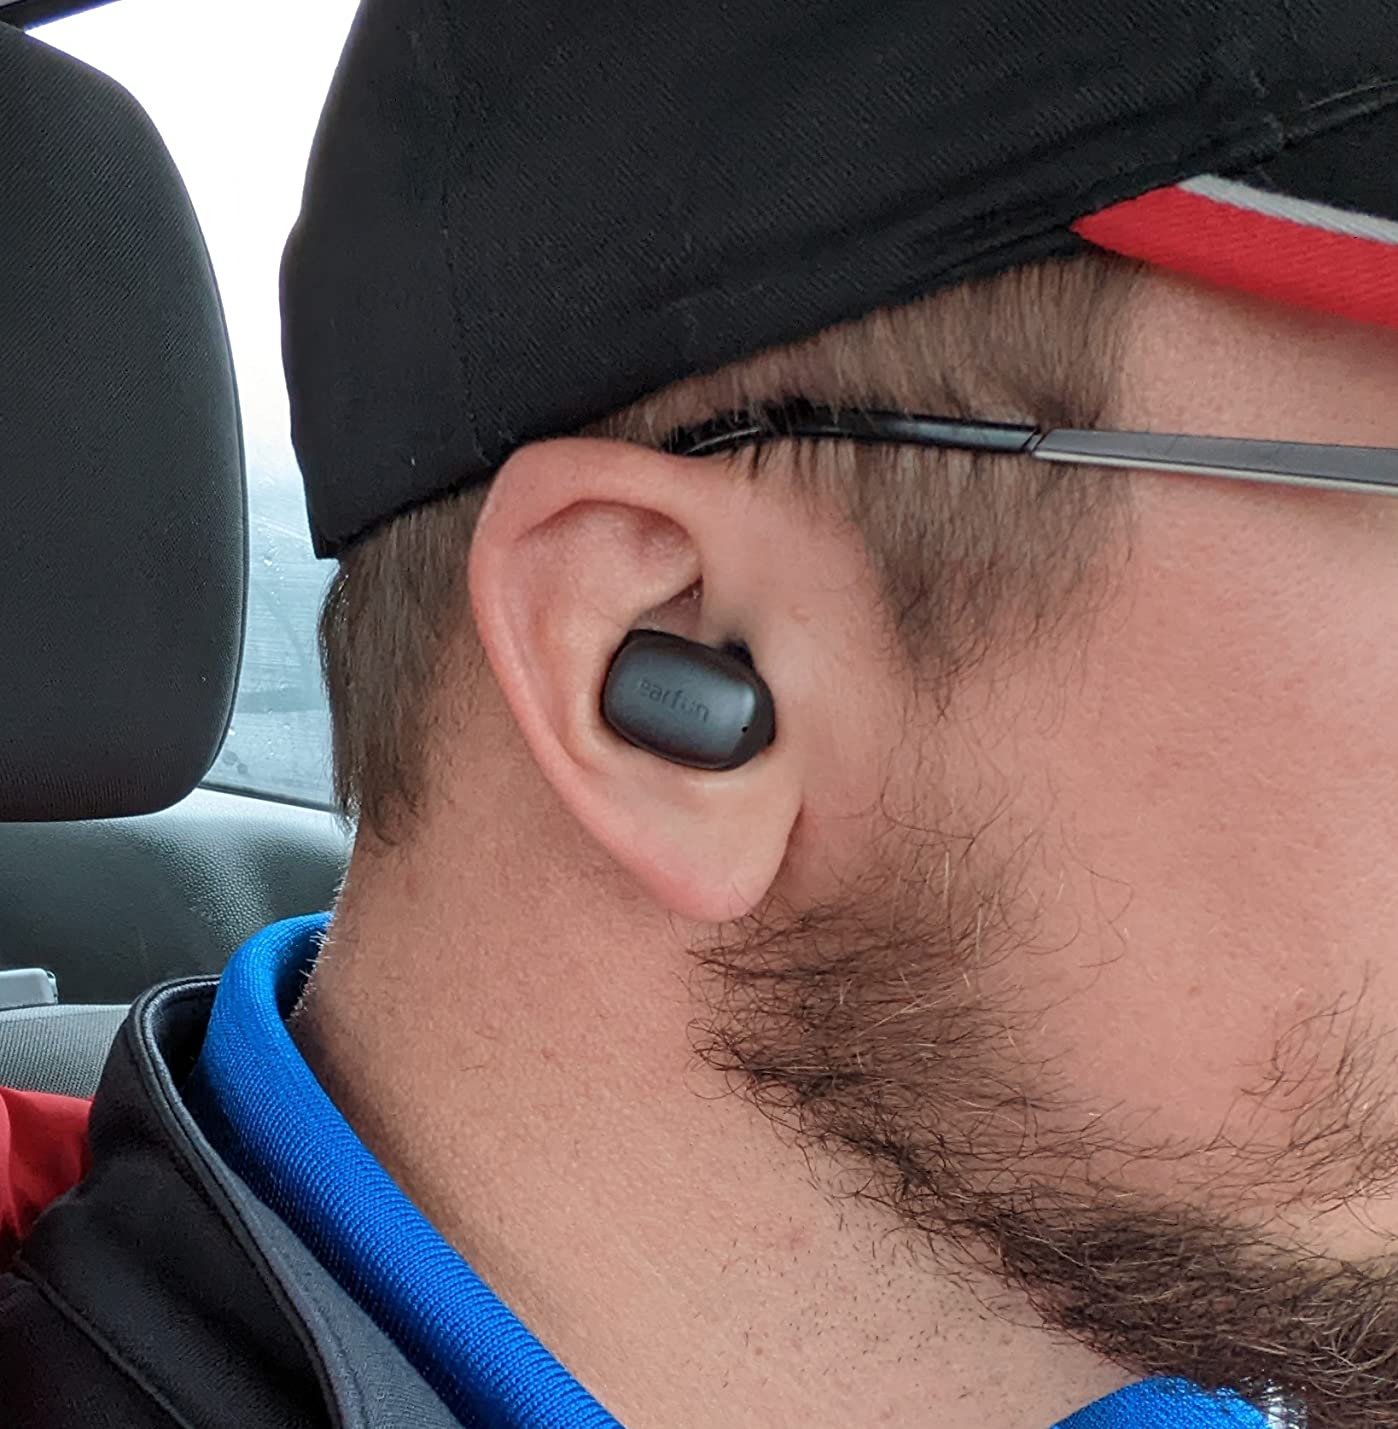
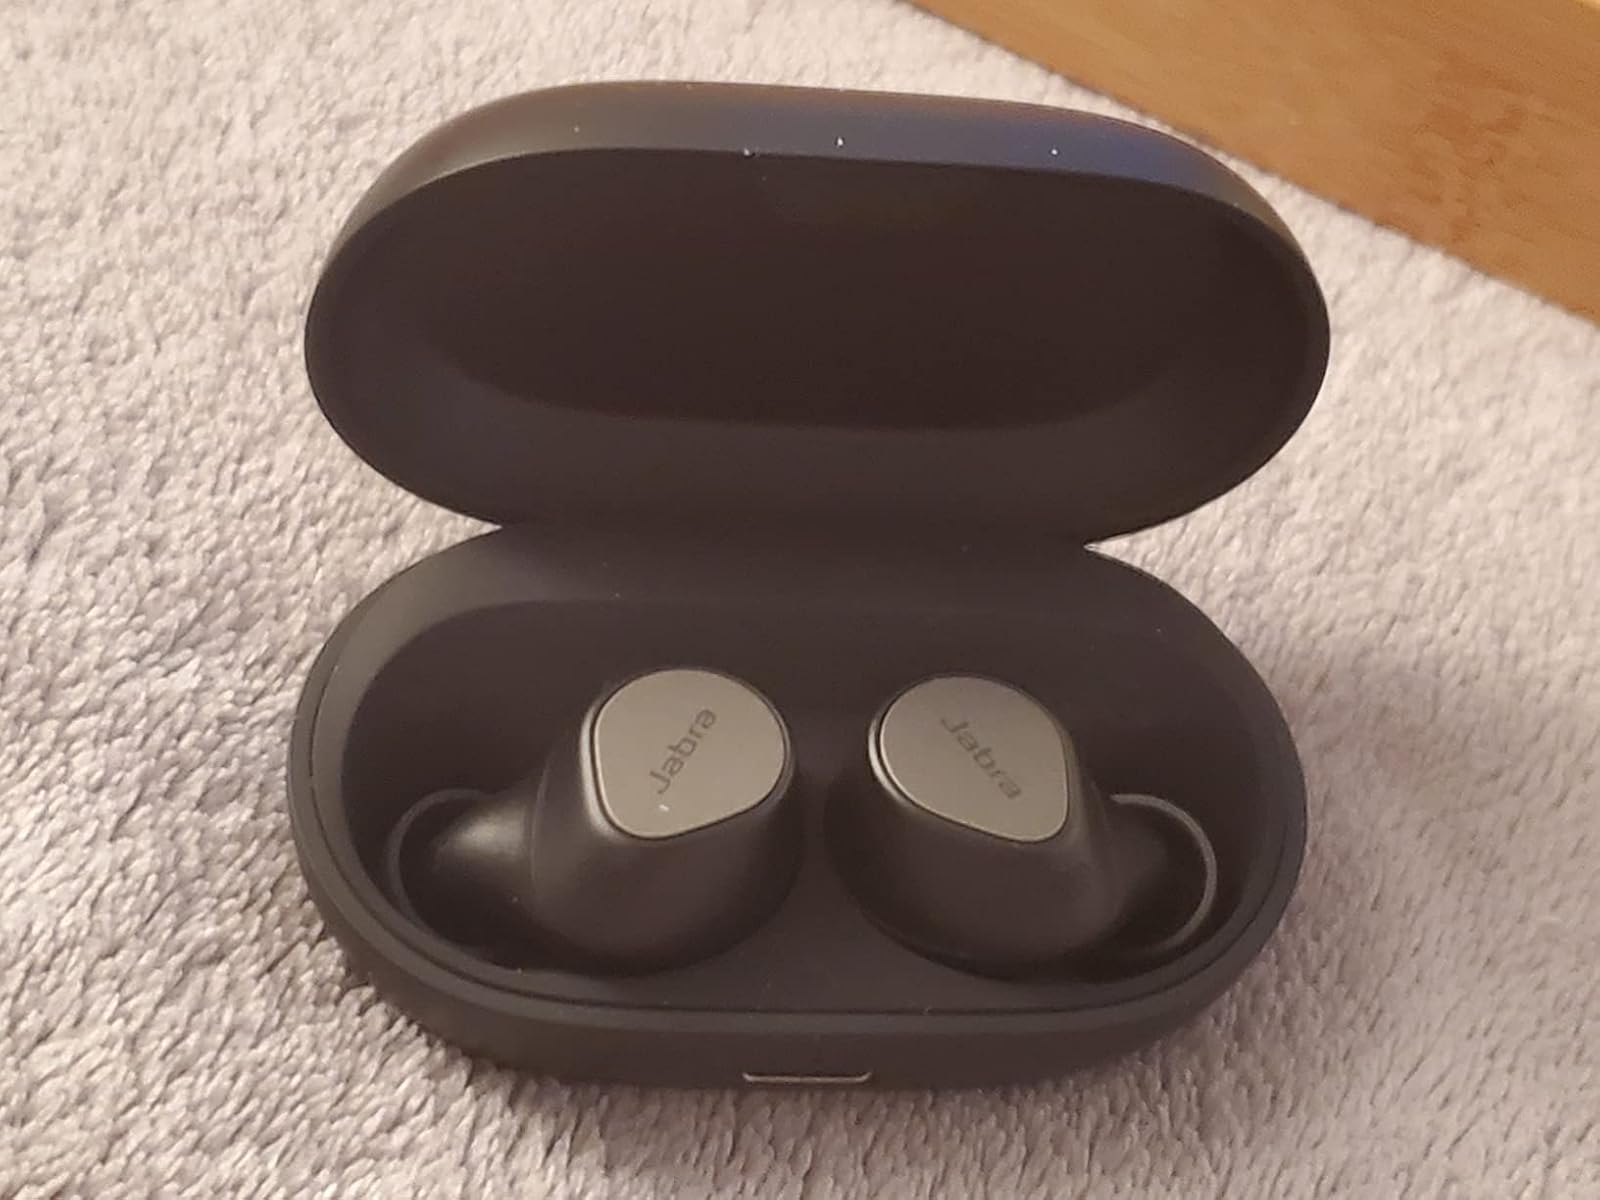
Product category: earbuds
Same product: no